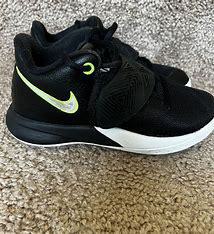
Brand: Nike
Model: Kyrie Flytrap 3